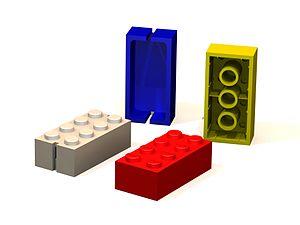
image de synthèse briques lego de 1949,une brique moderne Lego droite. Ralisation sous SolidWorks.
Lego, stylisé en LEGO, est une gamme de jouets de construction fabriqués par le groupe danois The Lego Group. Elle se compose de briques emboîtables, de figurines et diverses autres pièces. Les briques Lego peuvent être assemblées et reliées afin de construire des objets tels que des véhicules, des bâtiments, des robots, des paysages, etc. Les constructions peuvent être démontées pour créer de nouveaux montages avec les pièces. The Lego Group a commencé à fabriquer des briques de jeu à verrouillage en 1949. Le fabricant de jouets devient en 2014 le numéro 1 du marché du jouet devant Mattel et s'offre de nouvelles licences, comme la licence The Simpson et la licence Minecraft, jeu vidéo à succès souvent qualifié de « Lego virtuel » et tout juste racheté par Microsoft. En 2014, Lego enregistre un chiffre d'affaires de 3,83 milliards d'euros et un bénéfice net de 941 millions d'euros.